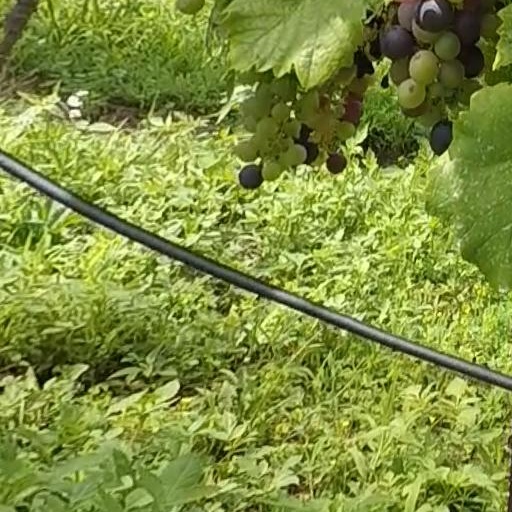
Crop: grape